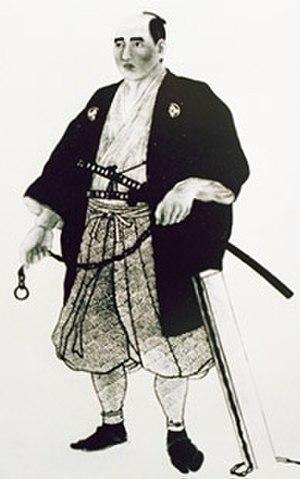
Mamiya Rinzō est un explorateur japonais, né en 1780 et décédé le 13 avril 1844.